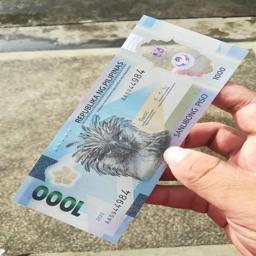
Label: 1000_New_Front